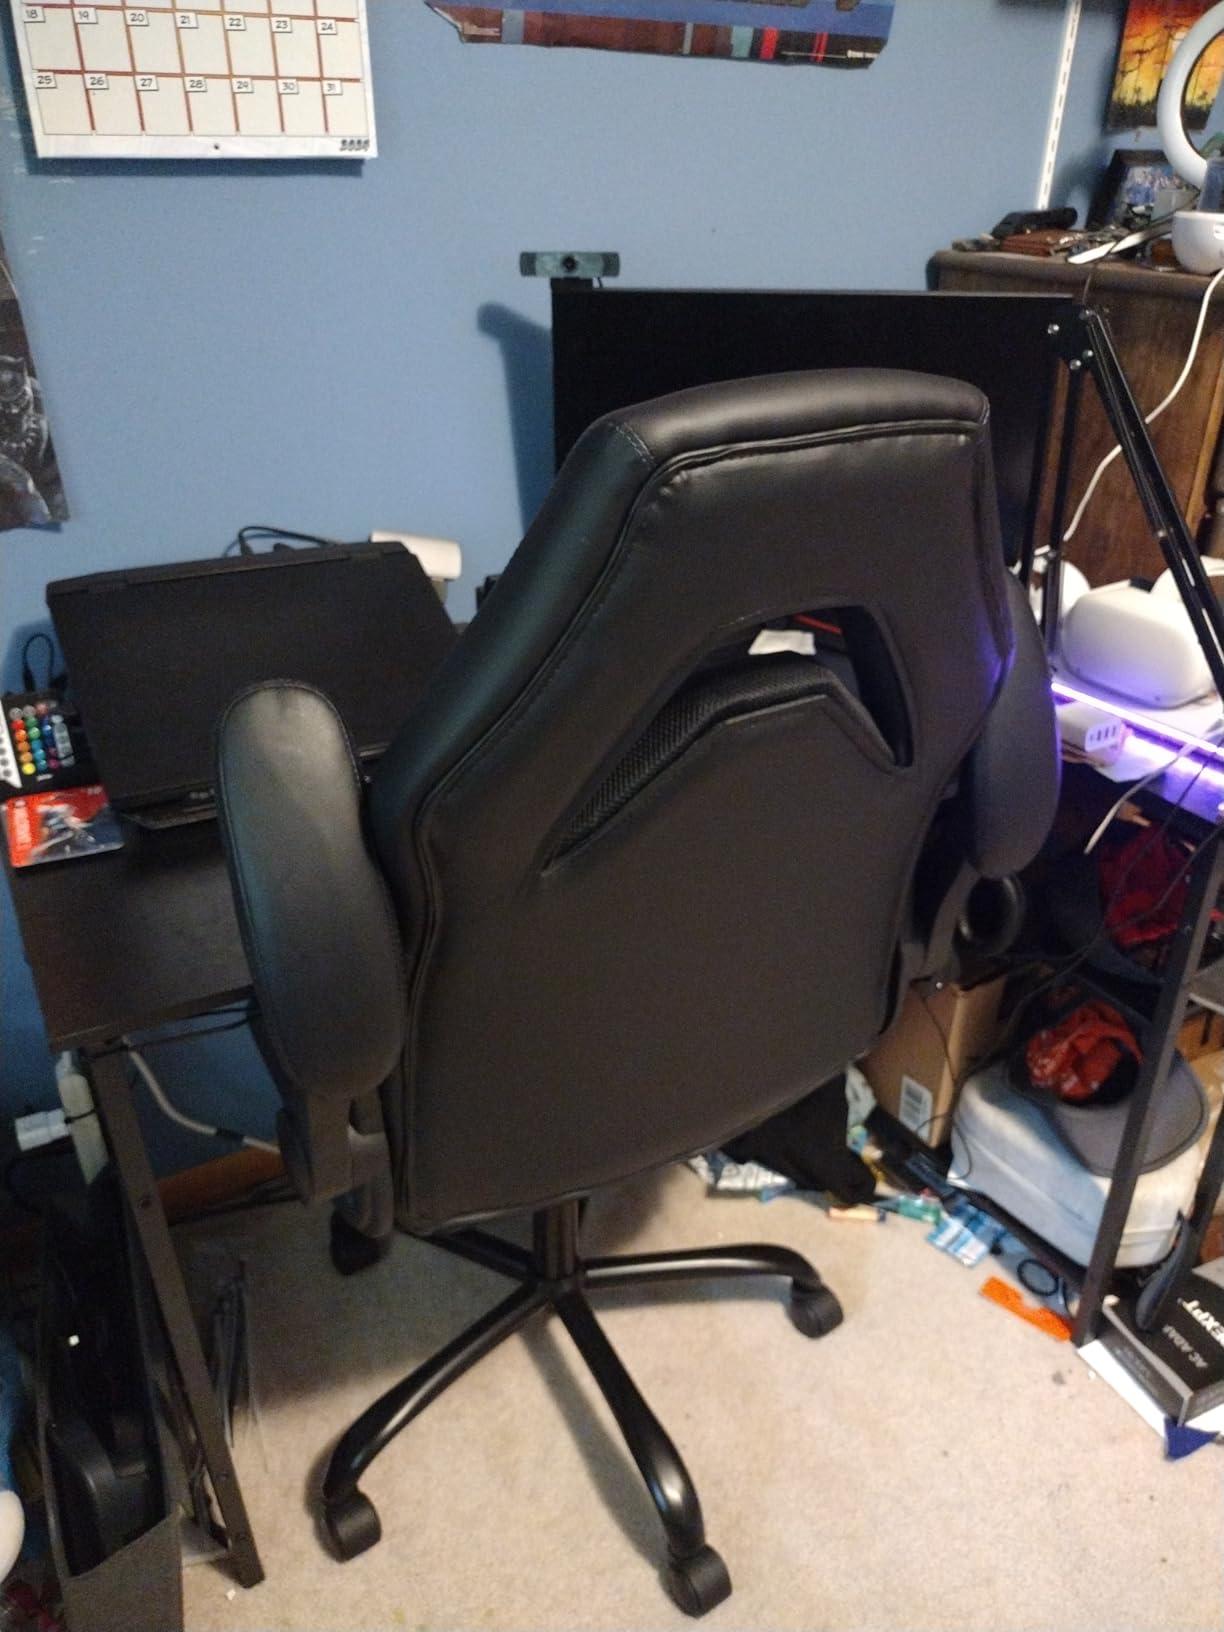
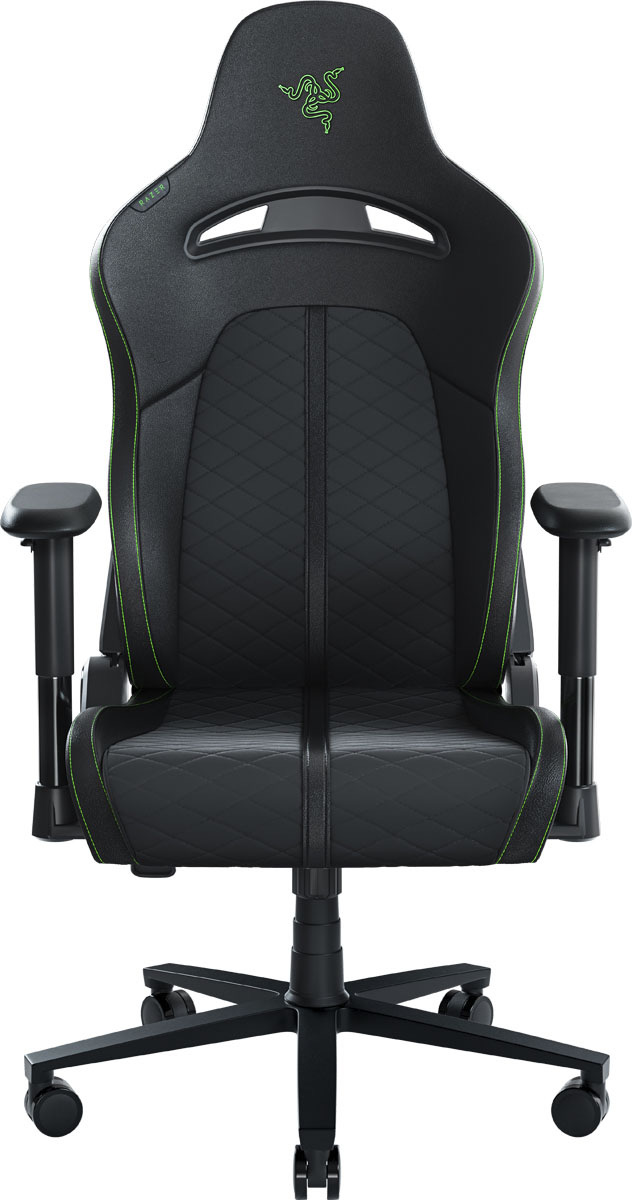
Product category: items_chair
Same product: no